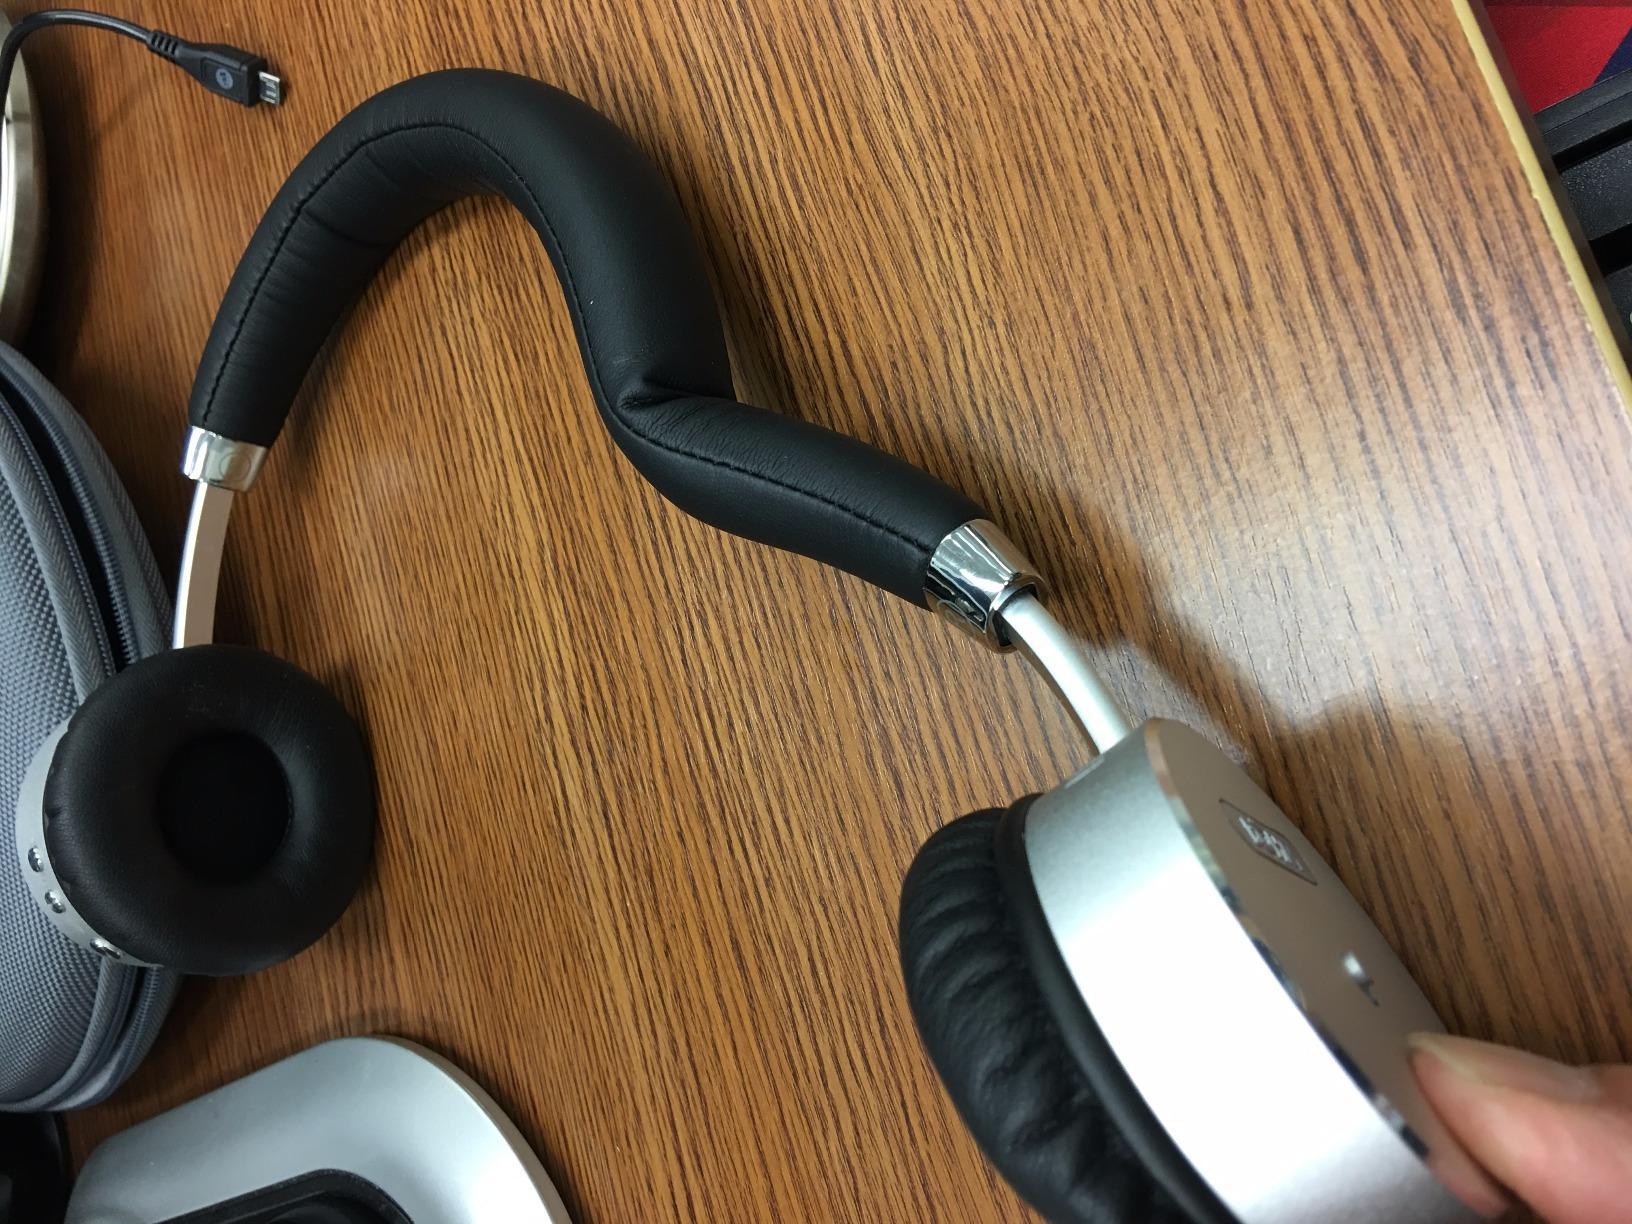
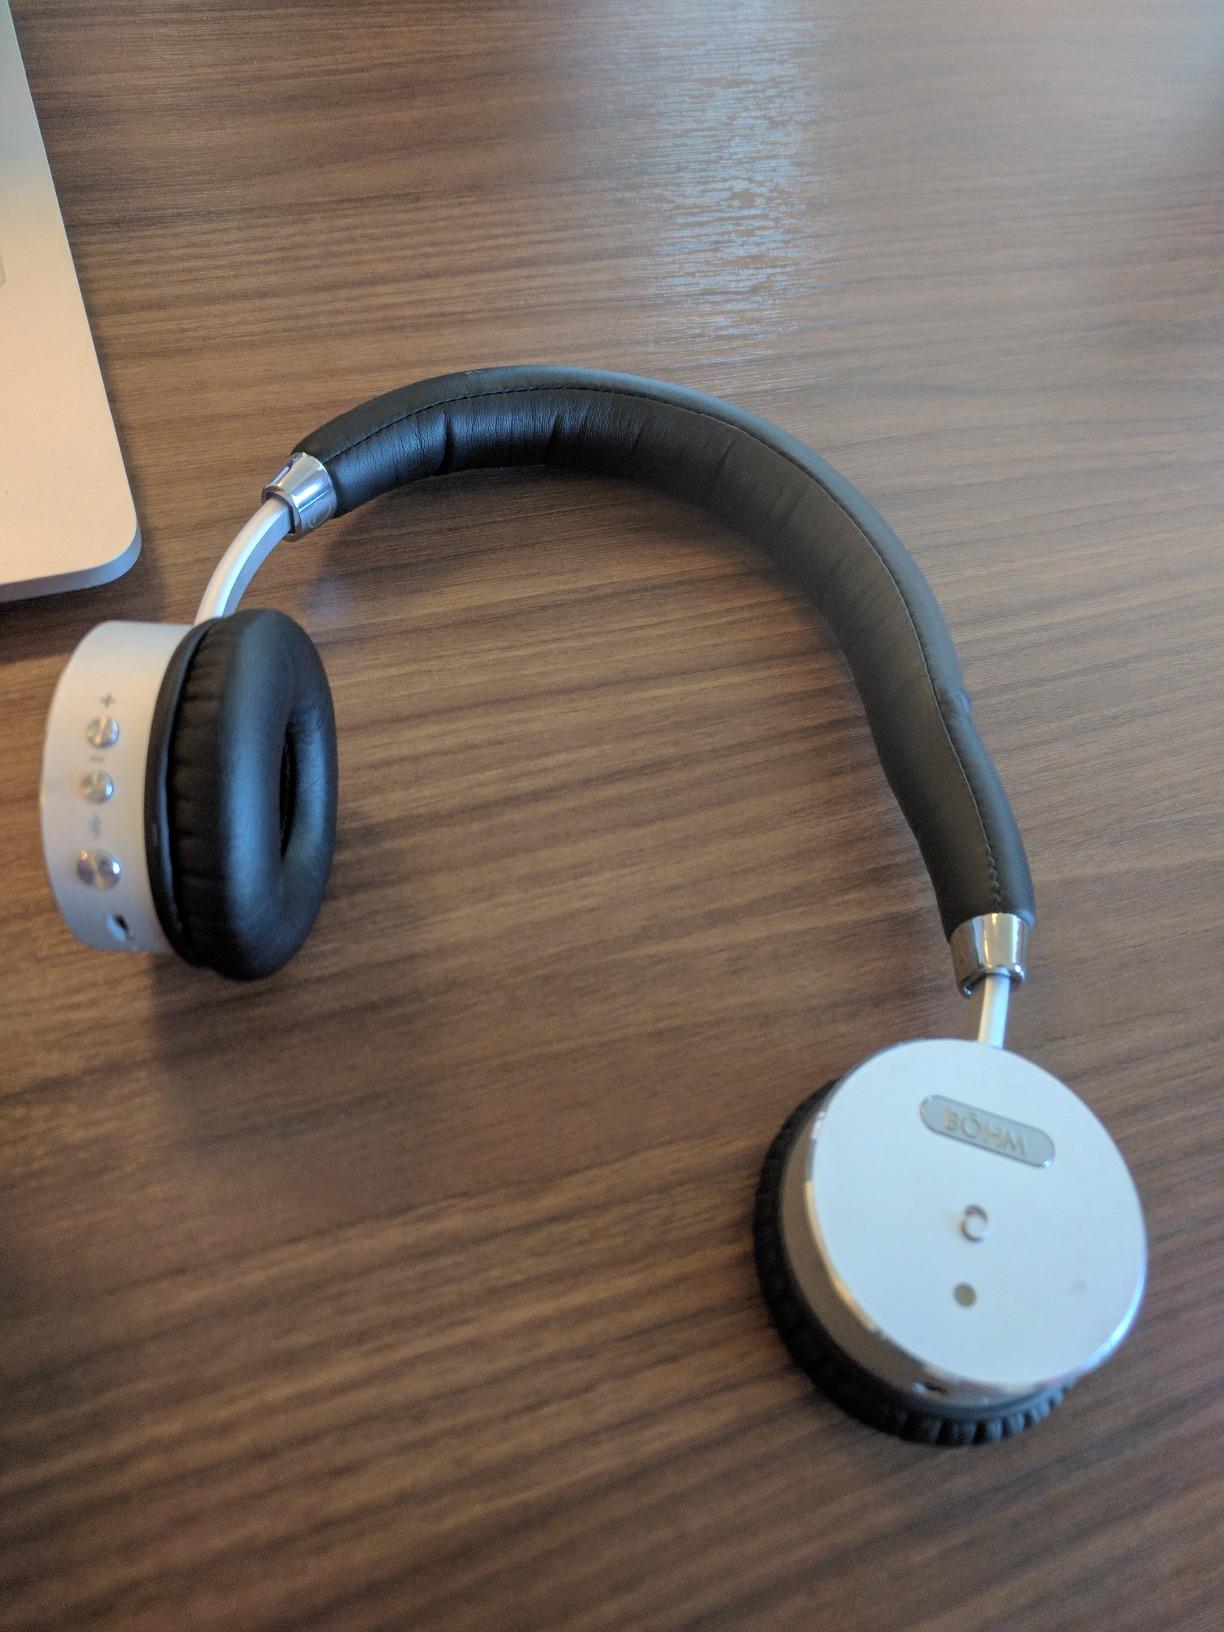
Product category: headphones
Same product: yes